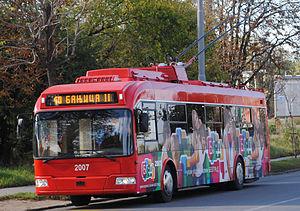
Belkommunmash est un fabricant biélorusse de véhicules de transport en commun à traction électrique.